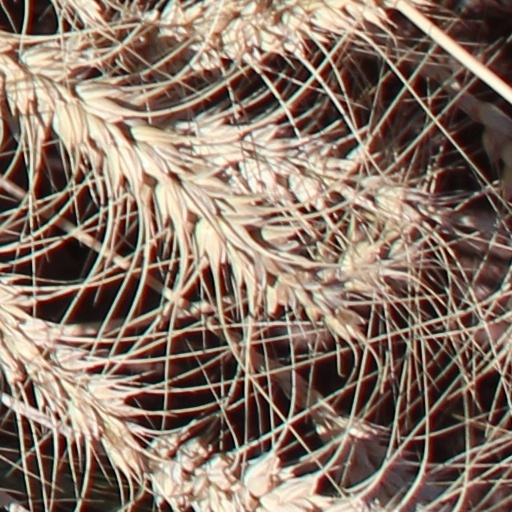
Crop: wheat